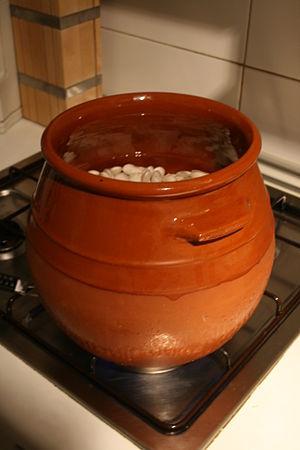
L’ouillade, est une préparation culinaire à base de viande et de légumes cuit à la façon d'une potée dans une grande marmite.